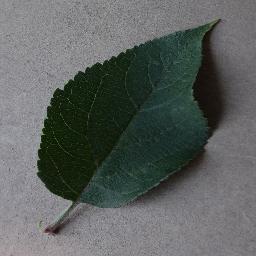
Label: Apple___healthy